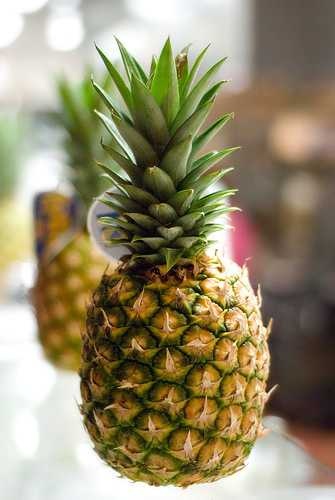
Label: Pineapple